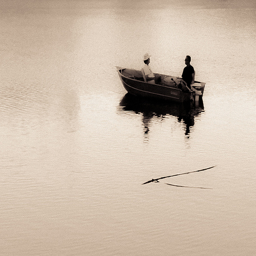
A couple of men riding on the back of a boat.
Two people in a boat that is on a body of water.
Two men fishing in a boat on a lake.
A PAINTING OF A MAN AD A WOMAN IN A SMALL BOAT
a small boat out in the water with two people sitting inside it